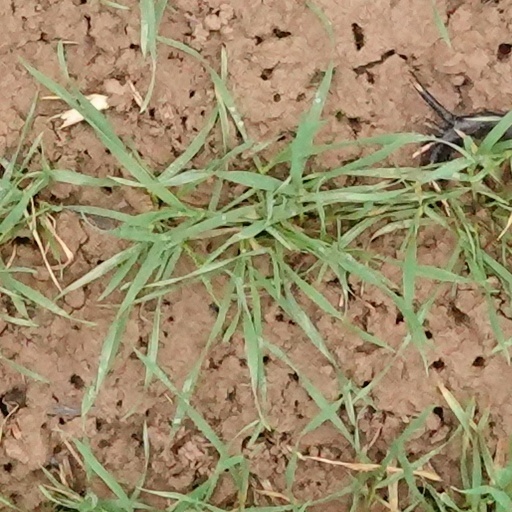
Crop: wheat